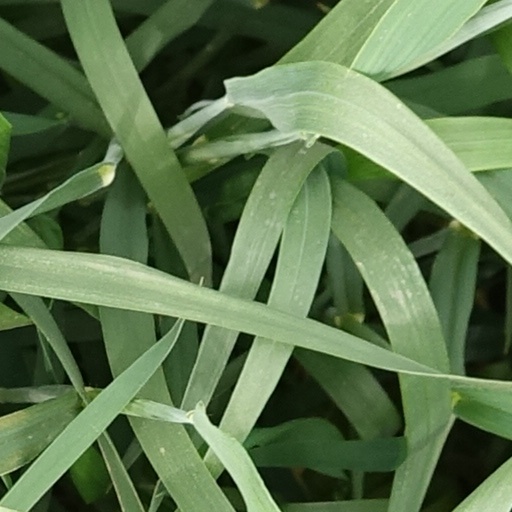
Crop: wheat